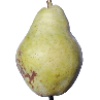
Label: Pear Williams 1